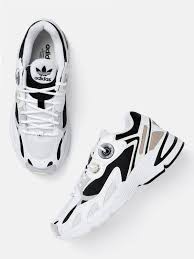
Label: Sneaker